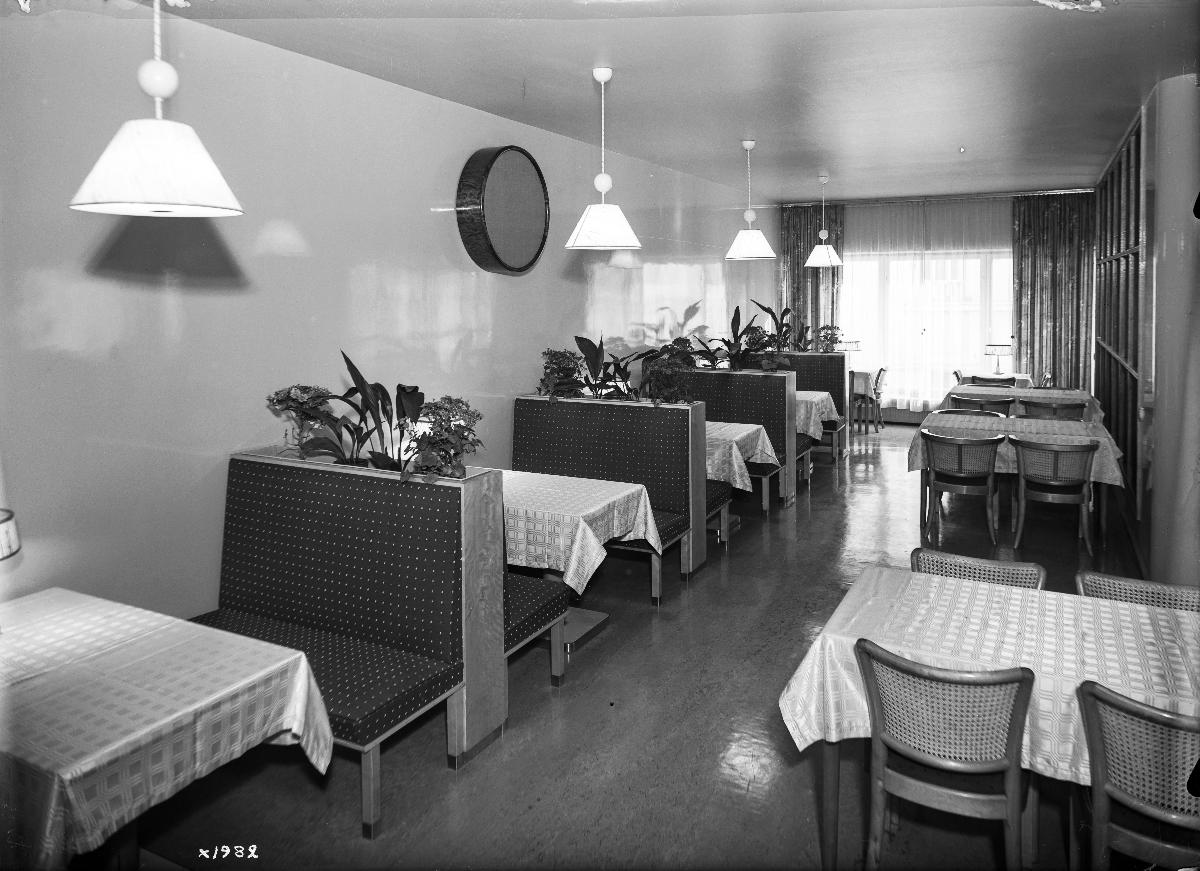
Osuusliike Arinan rakennus
Arina, a building for cooperative business
sisällön kuvaus: Osa uuden ravintolan salista liiketalo Arinassa Oulussa vuonna 1939. content description: Premises of a new restaurant in Oulu, Finland, in 1939.
Vuosi: 1939
Paikka: Suomi, Pohjois-Pohjanmaa, Oulu
Aiheet: sisäkuva; liikerakennukset; ravintolat; osuusliikkeet; business buildings; restaurants; cooperative retail societies; affärsbyggnader; restauranger; andelsaffärer